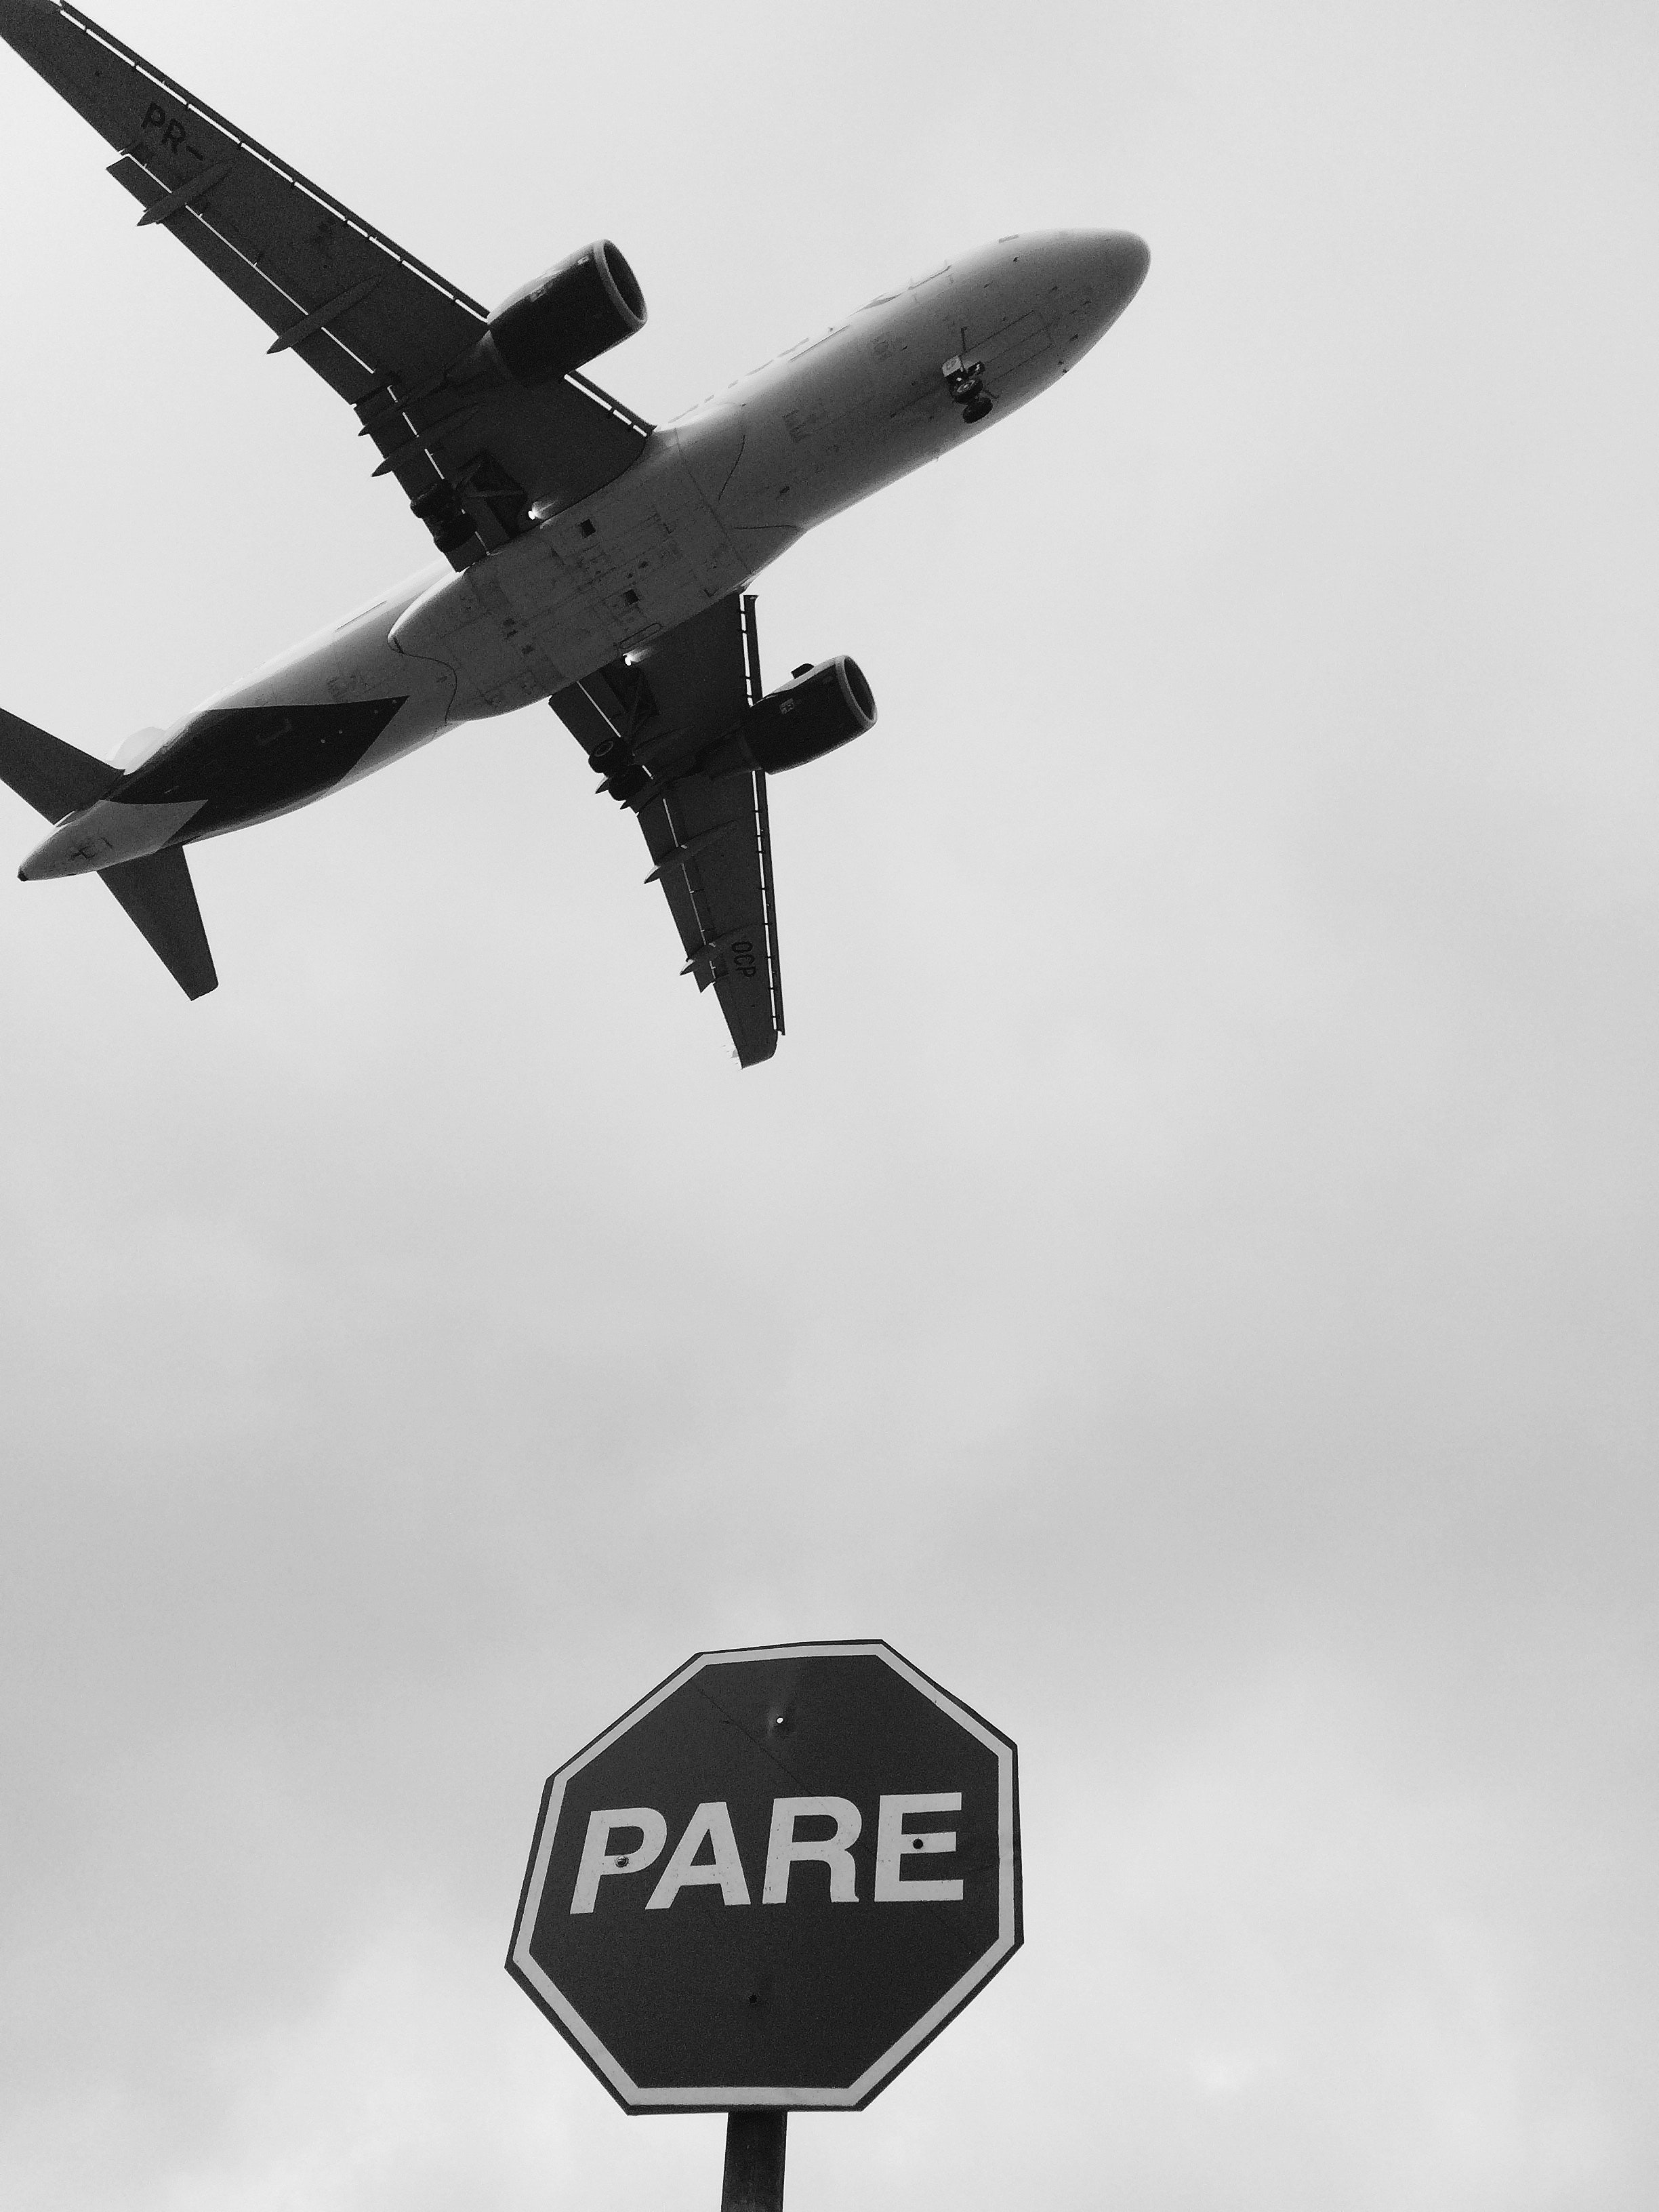
airplane, aviation, aircraft, air travel, airline, vehicle, flight, aerospace engineering, airliner, flap, wide body aircraft, airbus, jet aircraft, narrow body aircraft, takeoff, boeing e 3 sentry, wing, aerospace manufacturer, boeing, boeing 767